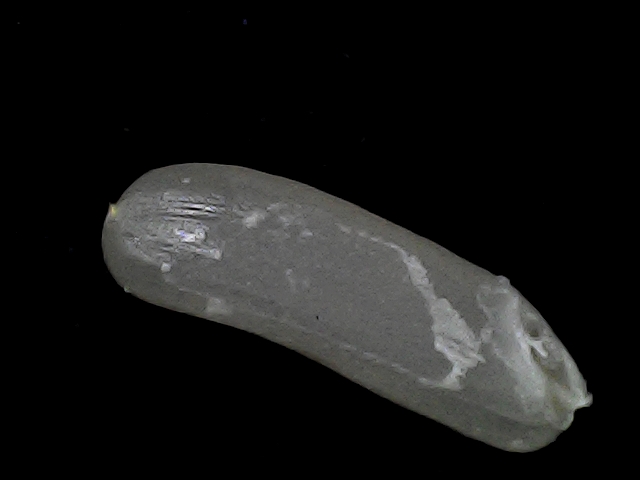
Rice variety: BD75